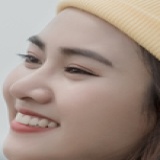
diễn viên Trúc Mây